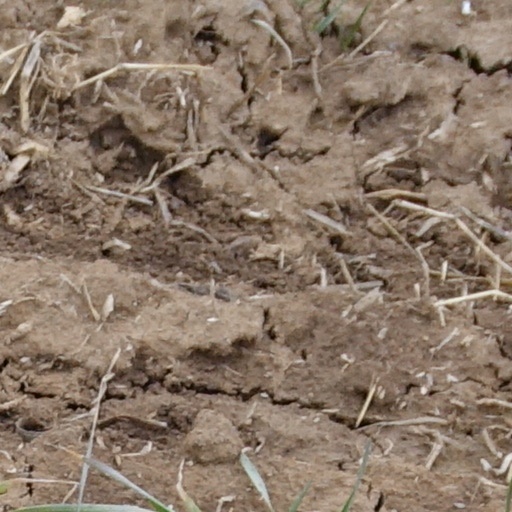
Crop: wheat